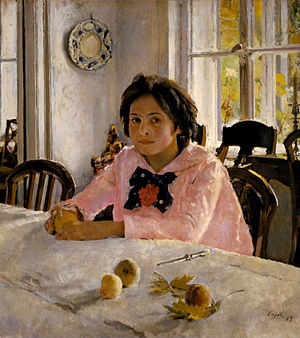
Valentin Serov
Valentin Serov, Pige med Fersken, 1887, Tretjakovgalleriet.
Valentin Aleksandrovitj Serov var en russisk maler, især kendt som portrætmaler.